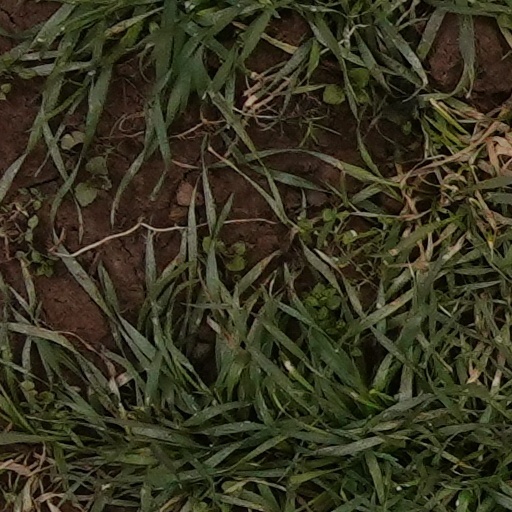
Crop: wheat